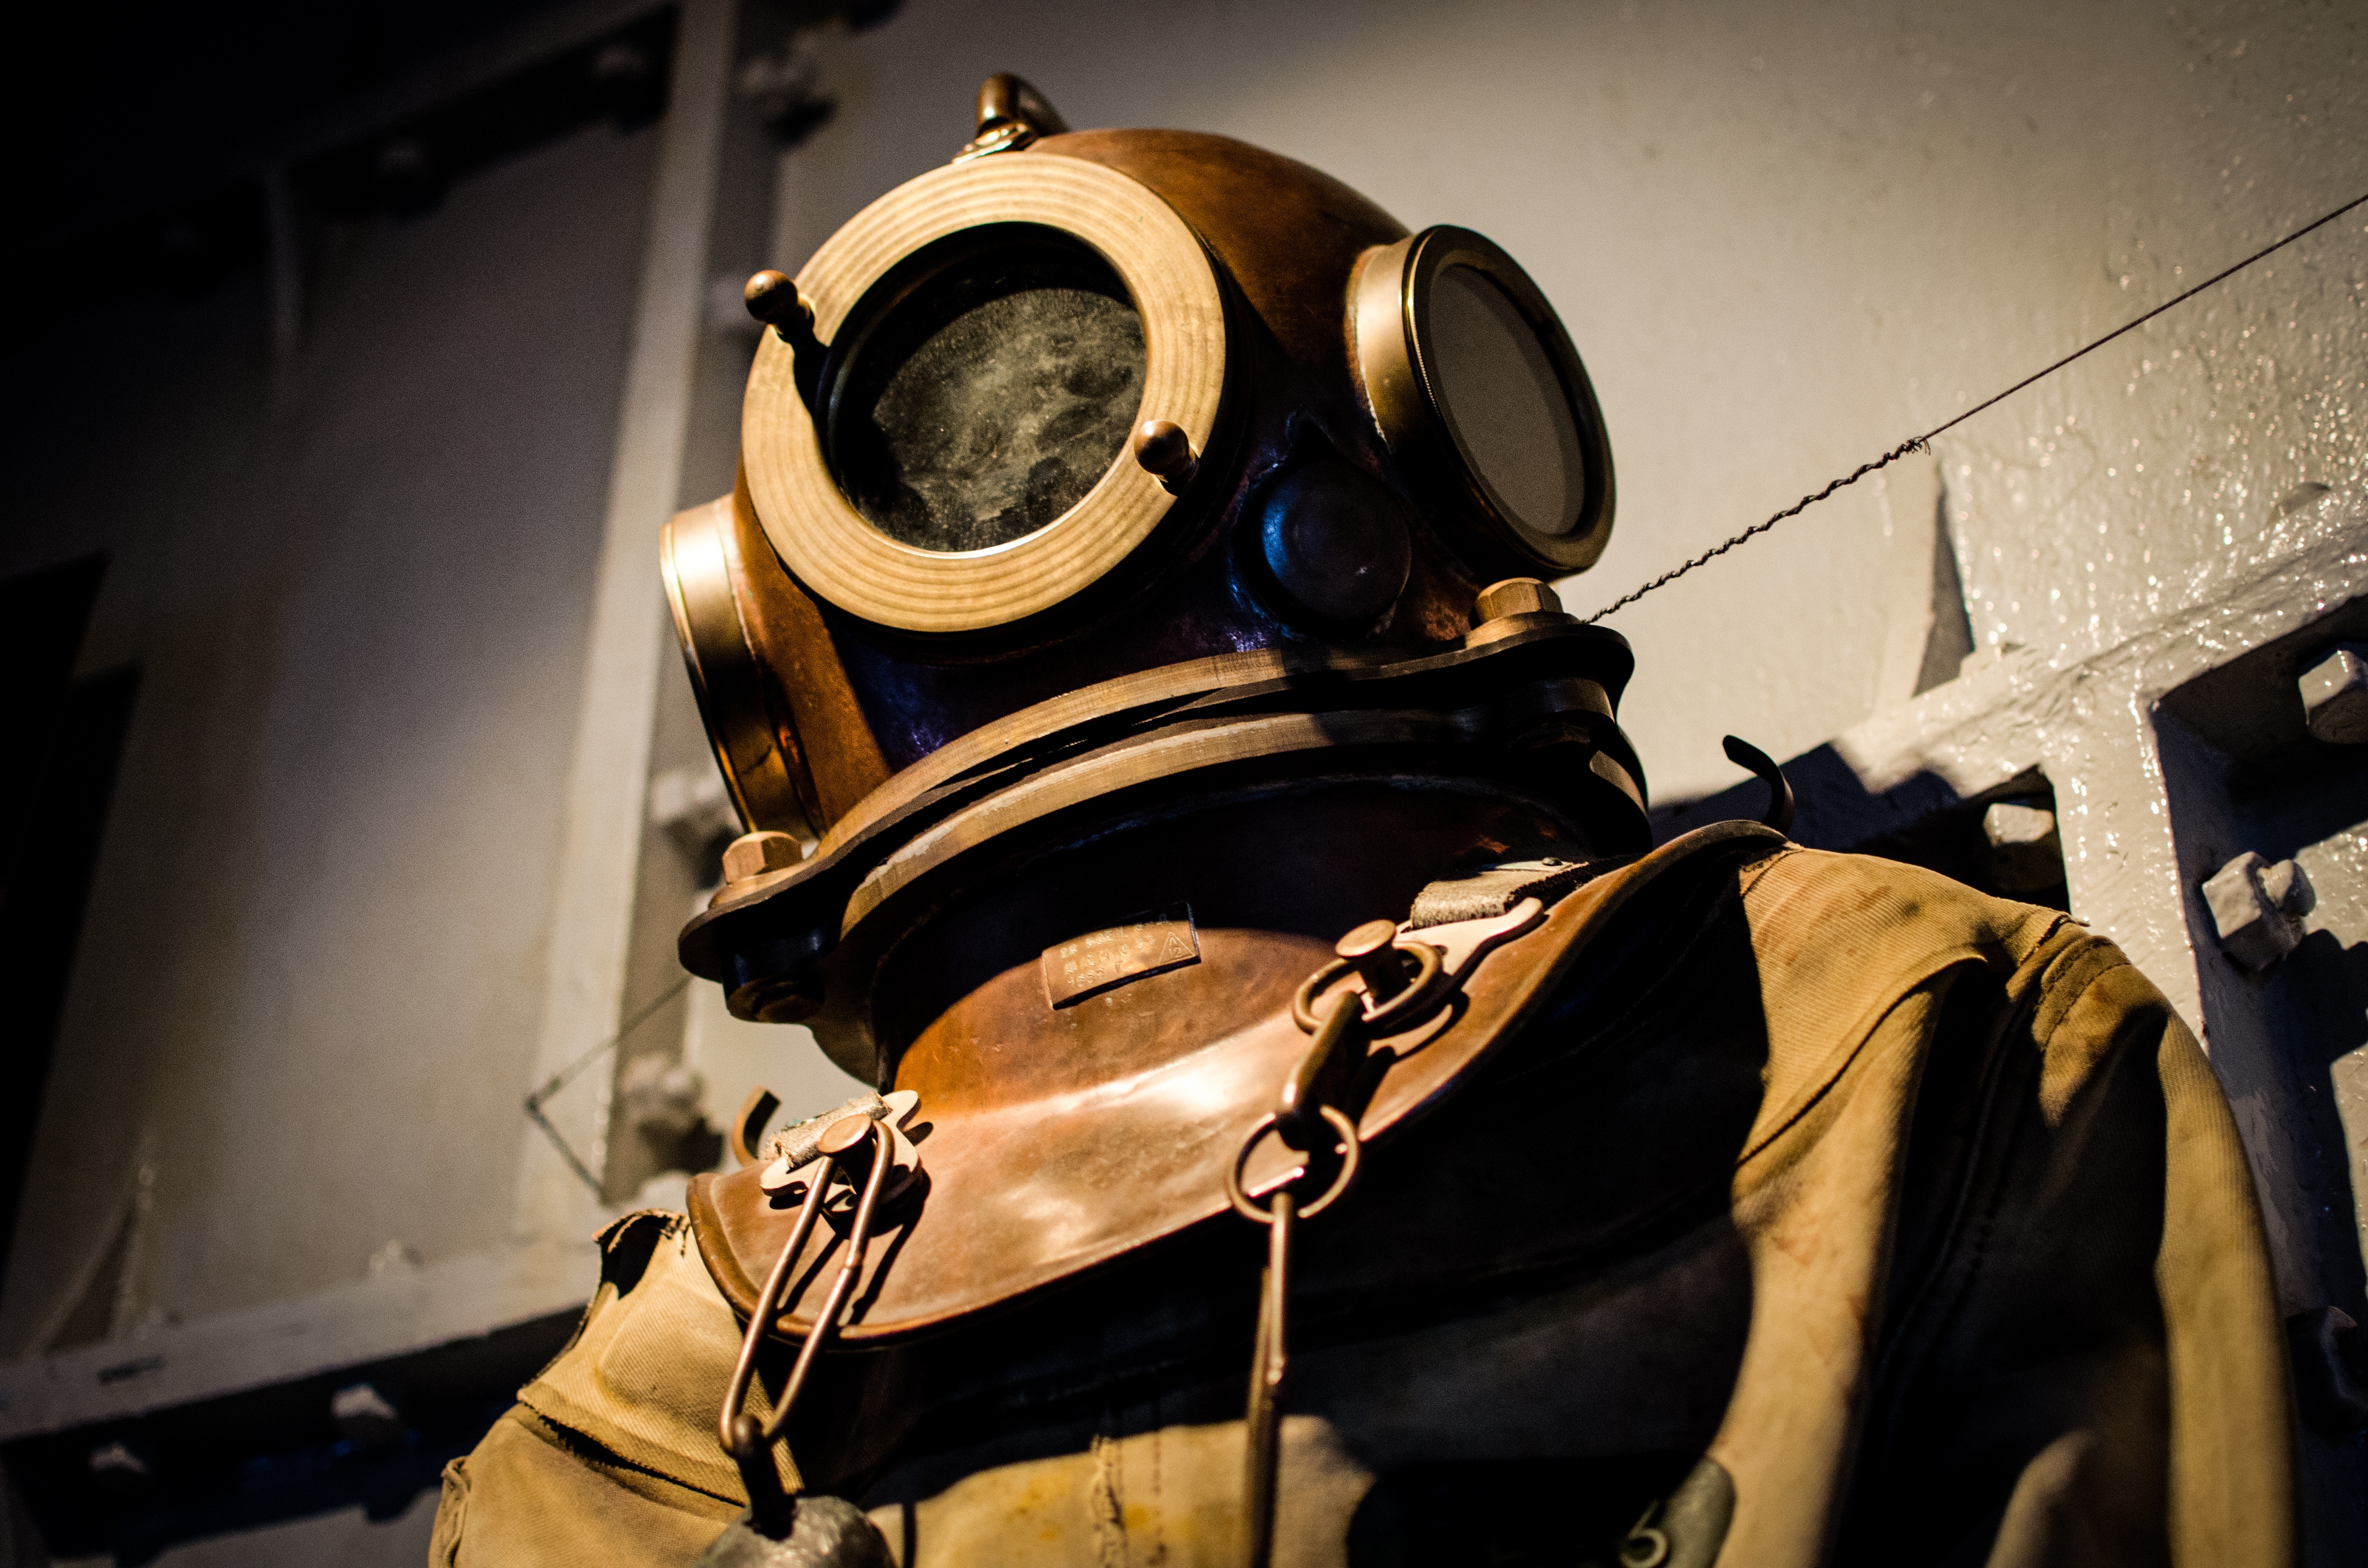
sea, water, suit, vintage, antique, retro, old, diving, underwater, equipment, gear, metal, aquatic, clothing, historic, headgear, dive, mask, diver, brass, helmet, copper, deep, gas mask, bronze, costume, heavy, scuba, pressure, obsolete, old fashioned, scuba diving, personal protective equipment, diving suit